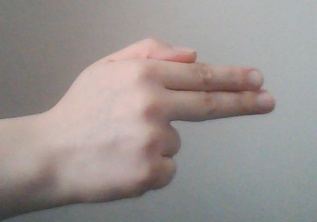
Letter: ghain